Monte Conner

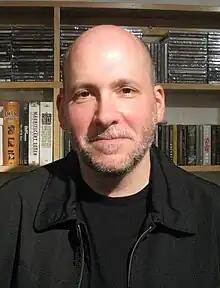
Conner in 2012

Monte Conner is an American music executive and artists and repertoire (A&R) representative. He was the former senior vice president of A&R for Roadrunner Records from 1988 until 2012, and is currently the head of A&R at Nuclear Blast Records. MetalSucks has called him "the most successful A&R dude in the history of metal."